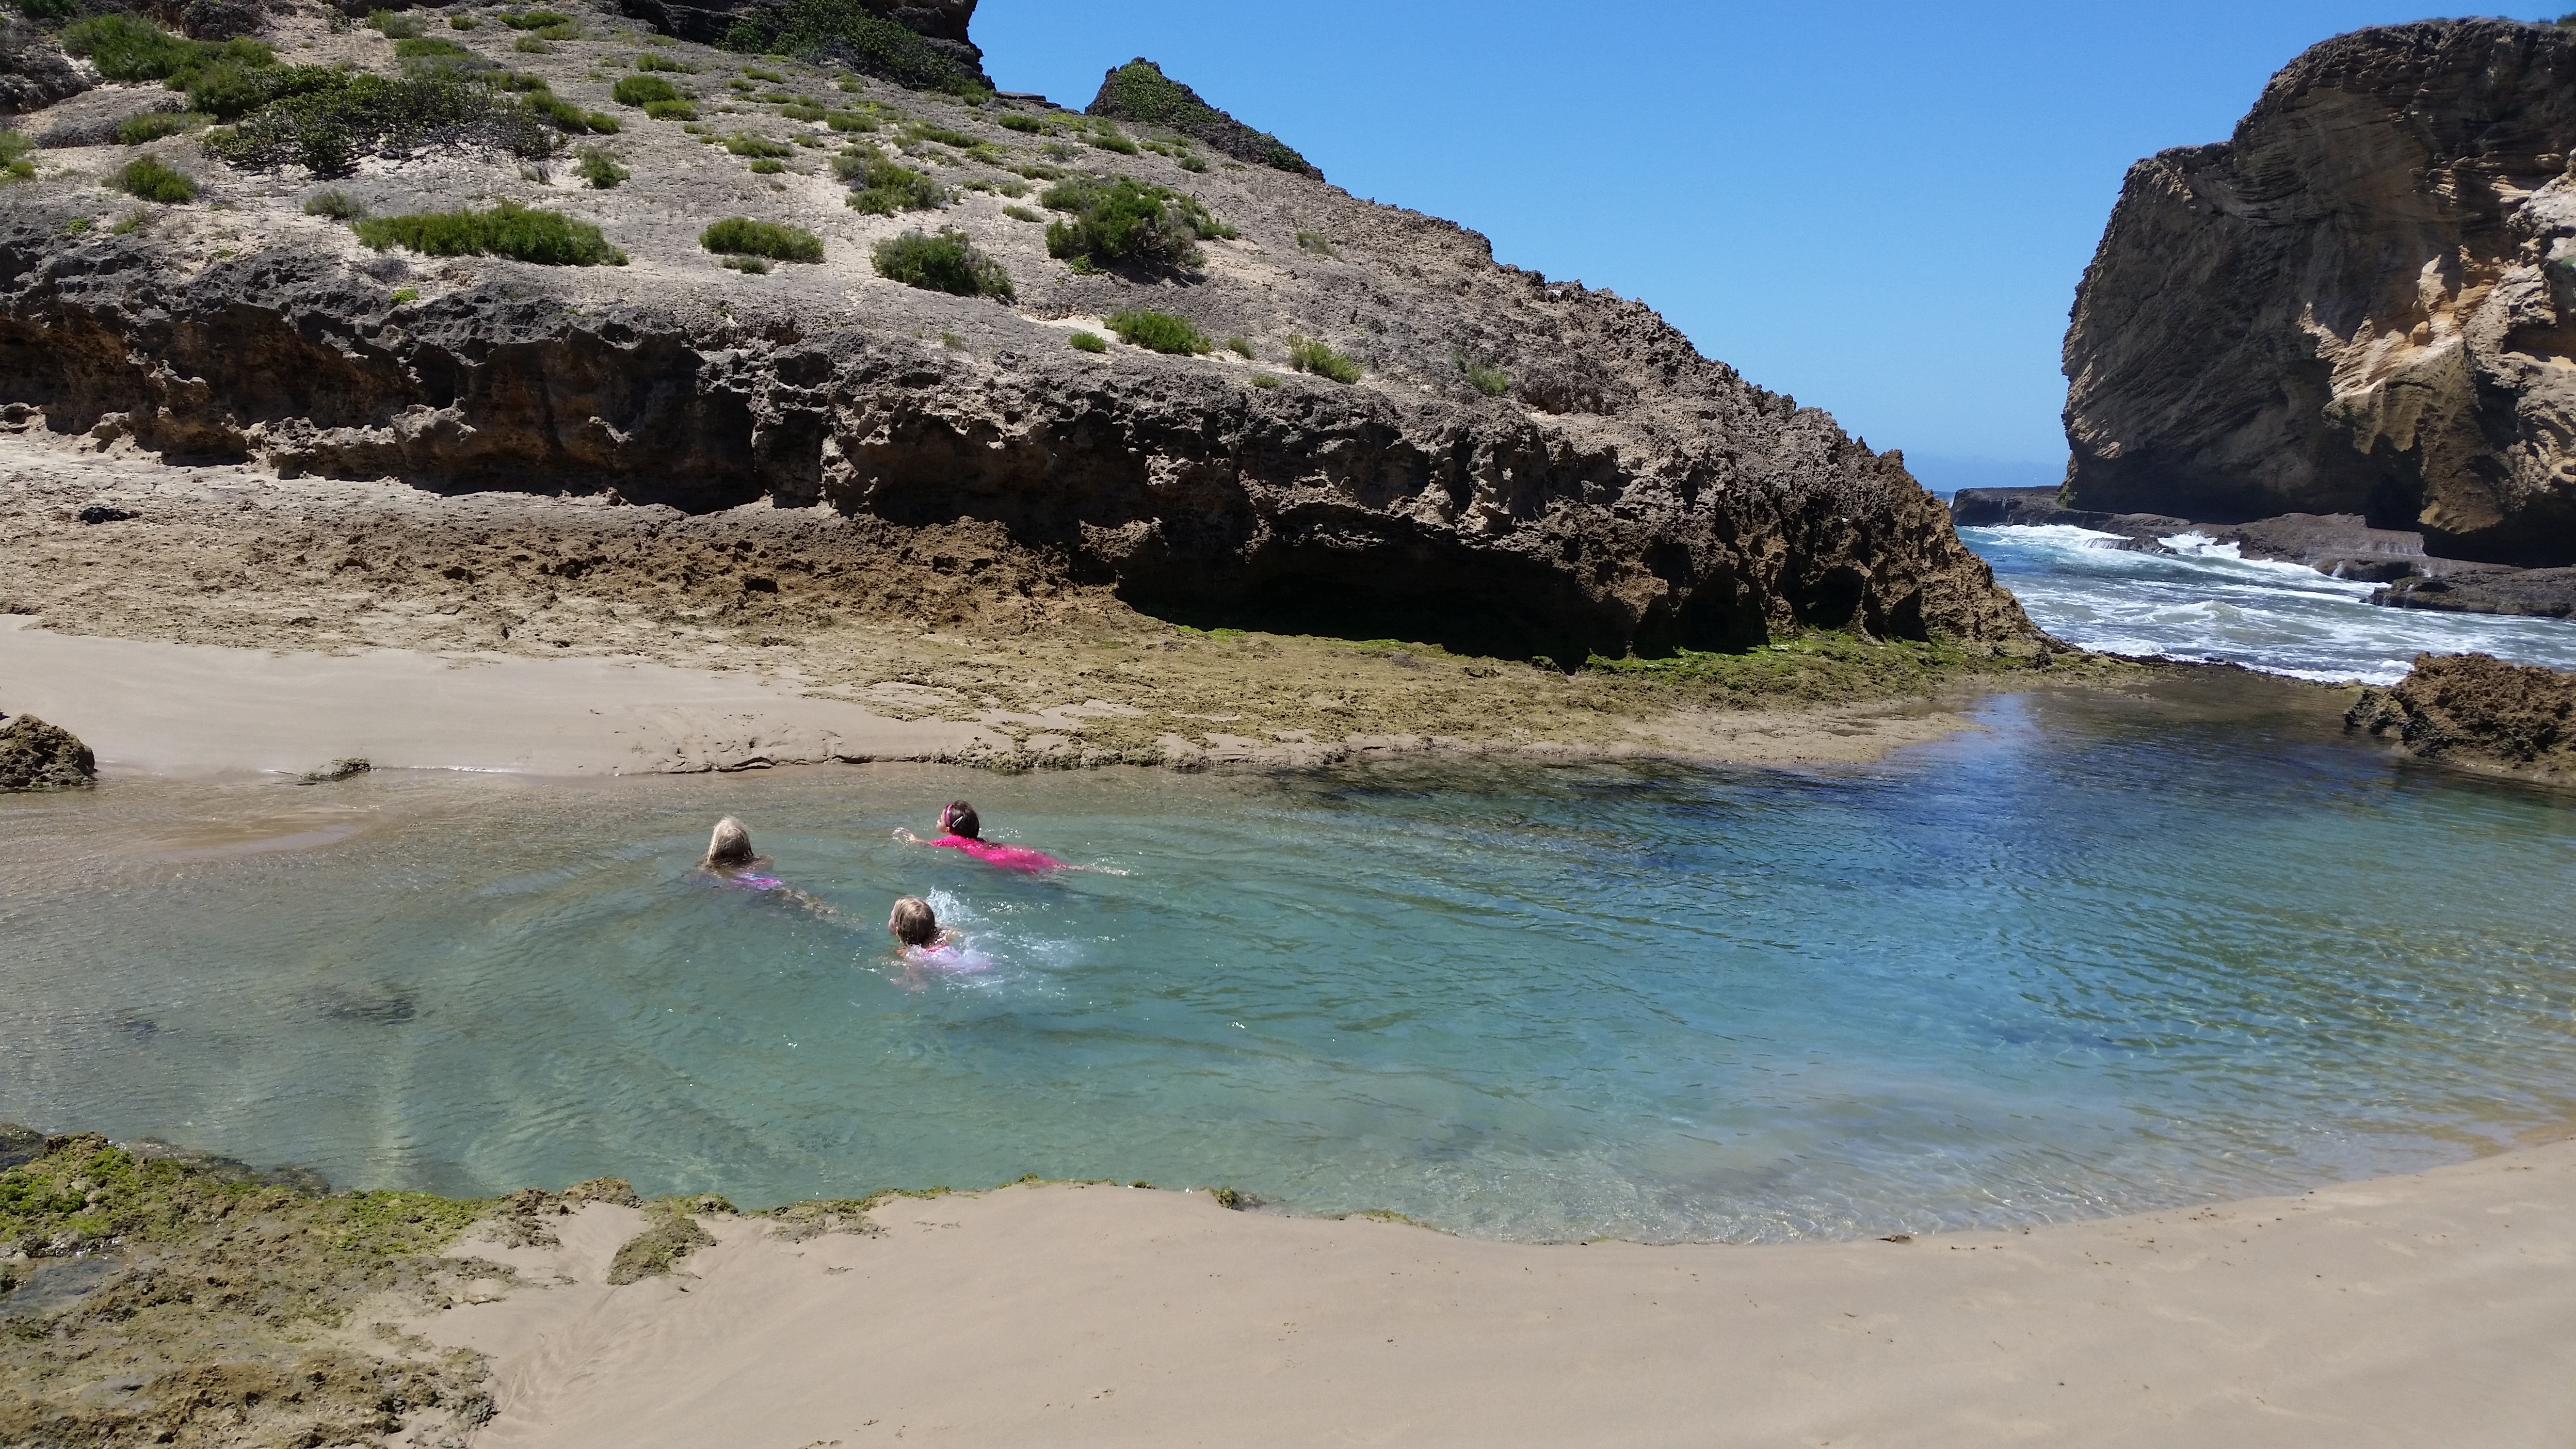
beach, sea, coast, water, outdoor, sand, rock, ocean, shore, wave, vacation, pool, cliff, cove, vehicle, paradise, lagoon, bay, terrain, material, swimming, body of water, cape, wadi, landform, geographical feature, natural pool, beach pool